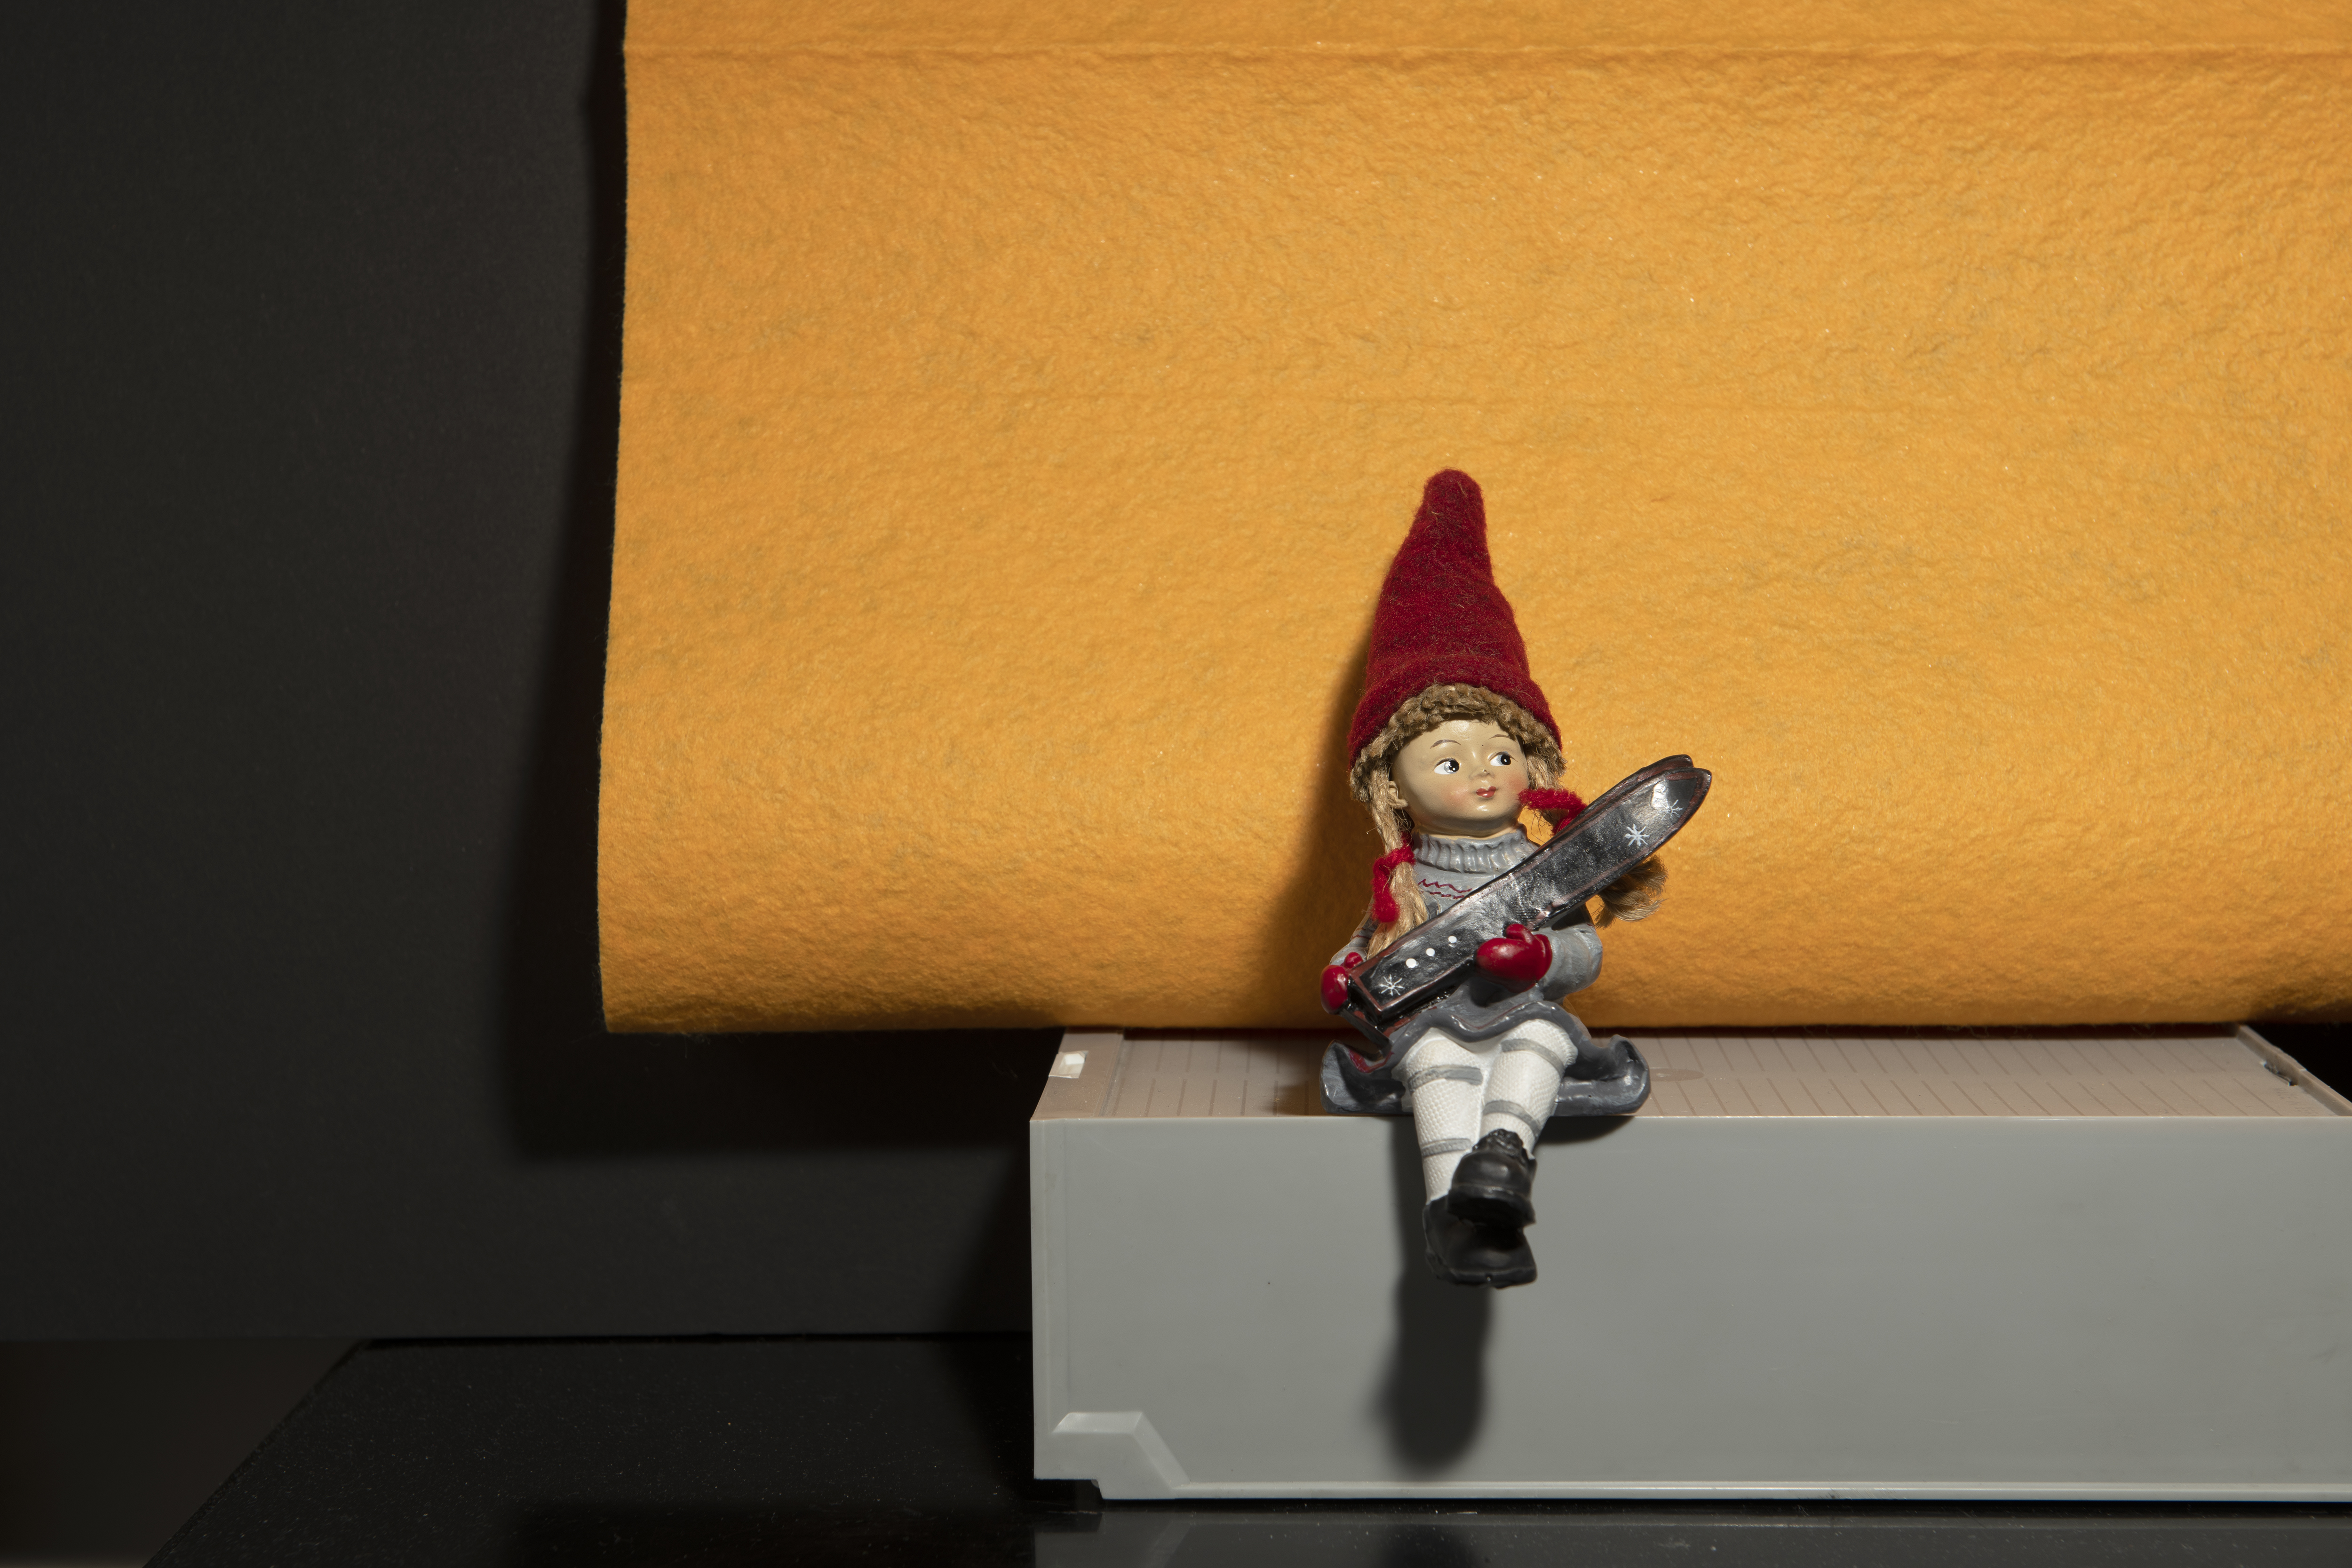
abstract, yellow, toy, garden gnome, lego, cone, wood, carmine, animation, action figure, fictional character, art, tree, lawn ornament, figurine, still life photography, costume hat